Gamal Abdel Nasser

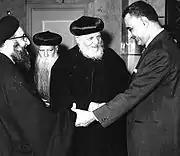
President Nasser receives a delegation of Christian bishops from Dakahlia, Qena, Qus and Sohag (1965)

Nasser's return to Egypt coincided with Husni al-Za'im's Syrian coup d'état. Its success and evident popular support among the Syrian people encouraged Nasser's revolutionary pursuits. Soon after his return, he was summoned and interrogated by Prime Minister Ibrahim Abdel Hadi regarding suspicions that he was forming a secret group of dissenting officers. According to secondhand reports, Nasser convincingly denied the allegations. Abdel Hadi was also hesitant to take drastic measures against the army, especially in front of its chief of staff, who was present during the interrogation, and subsequently released Nasser. The interrogation pushed Nasser to speed up his group's activities.